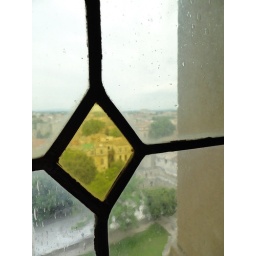
View from a stained glass window in the Palais des Papes in Avignon, France on a rainy day.